PEN Canada

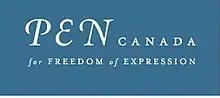
A Global Literary Community

PEN Canada is one of the 148 centres of PEN International. Founded in 1926, it has a membership of over 1,000 writers and supporters who campaign on behalf of writers around the world who are persecuted, imprisoned and exiled for exercising their right to freedom of expression.